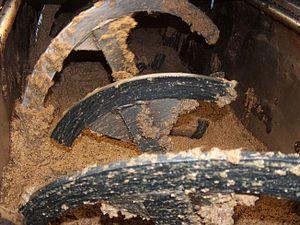
L’extraction de l'huile d'olive est le processus industriel, réalisé dans un moulin à huile, dont l'objet est d'extraire l'huile des drupes de l'olivier. Ce processus comprend deux étapes fondamentales : la préparation de la pulpe suivie de la séparation de la fraction huileuse des autres composants solides et liquides.